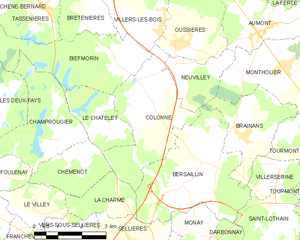
Colonne commune française située dans le département du Jura, région Bourgogne-Franche-Comté.